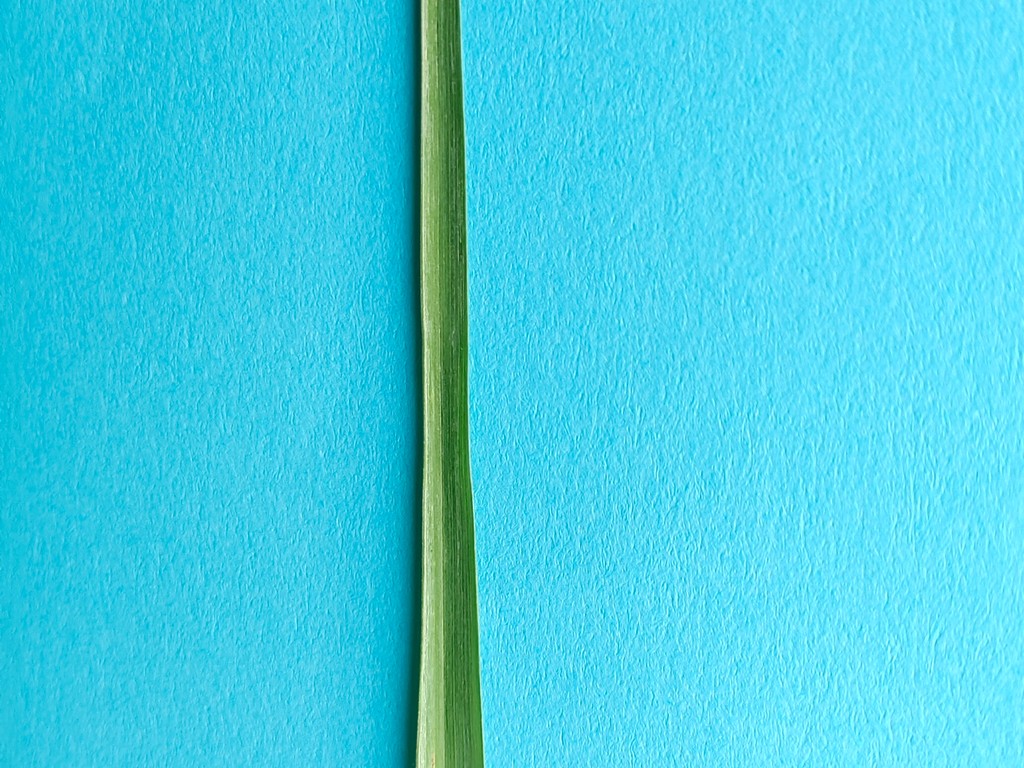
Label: Healthy